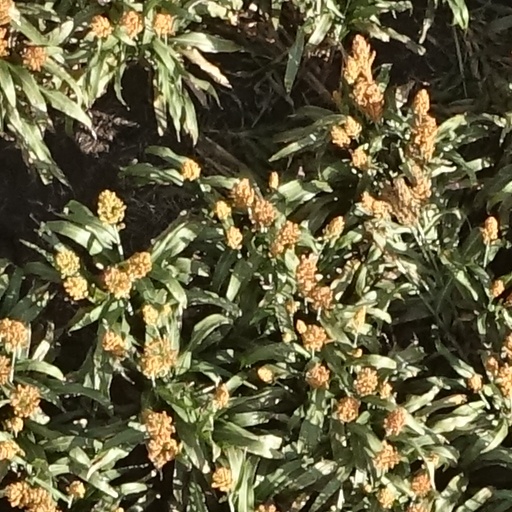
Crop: sorghum